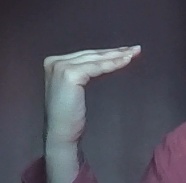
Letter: haa